Raul Julia

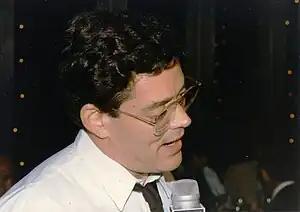
Juliá at the cast party on the opening night of "Design for Living"

In September 1968, after auditioning four times for the role, Julia debuted in his first Broadway play, performing as Chan in a staging of "The Cuban Thing". The following year, he was cast in a production of Arthur Kopit's "Indians". During this time, Vasallo Molinelli and he were divorced. In 1970, Julia, in the role of Paco Montoya in "The Castro Complex", received notably favorable reviews. While rehearsing for an off-Broadway play, he met Merel Poloway and began a relationship with her.